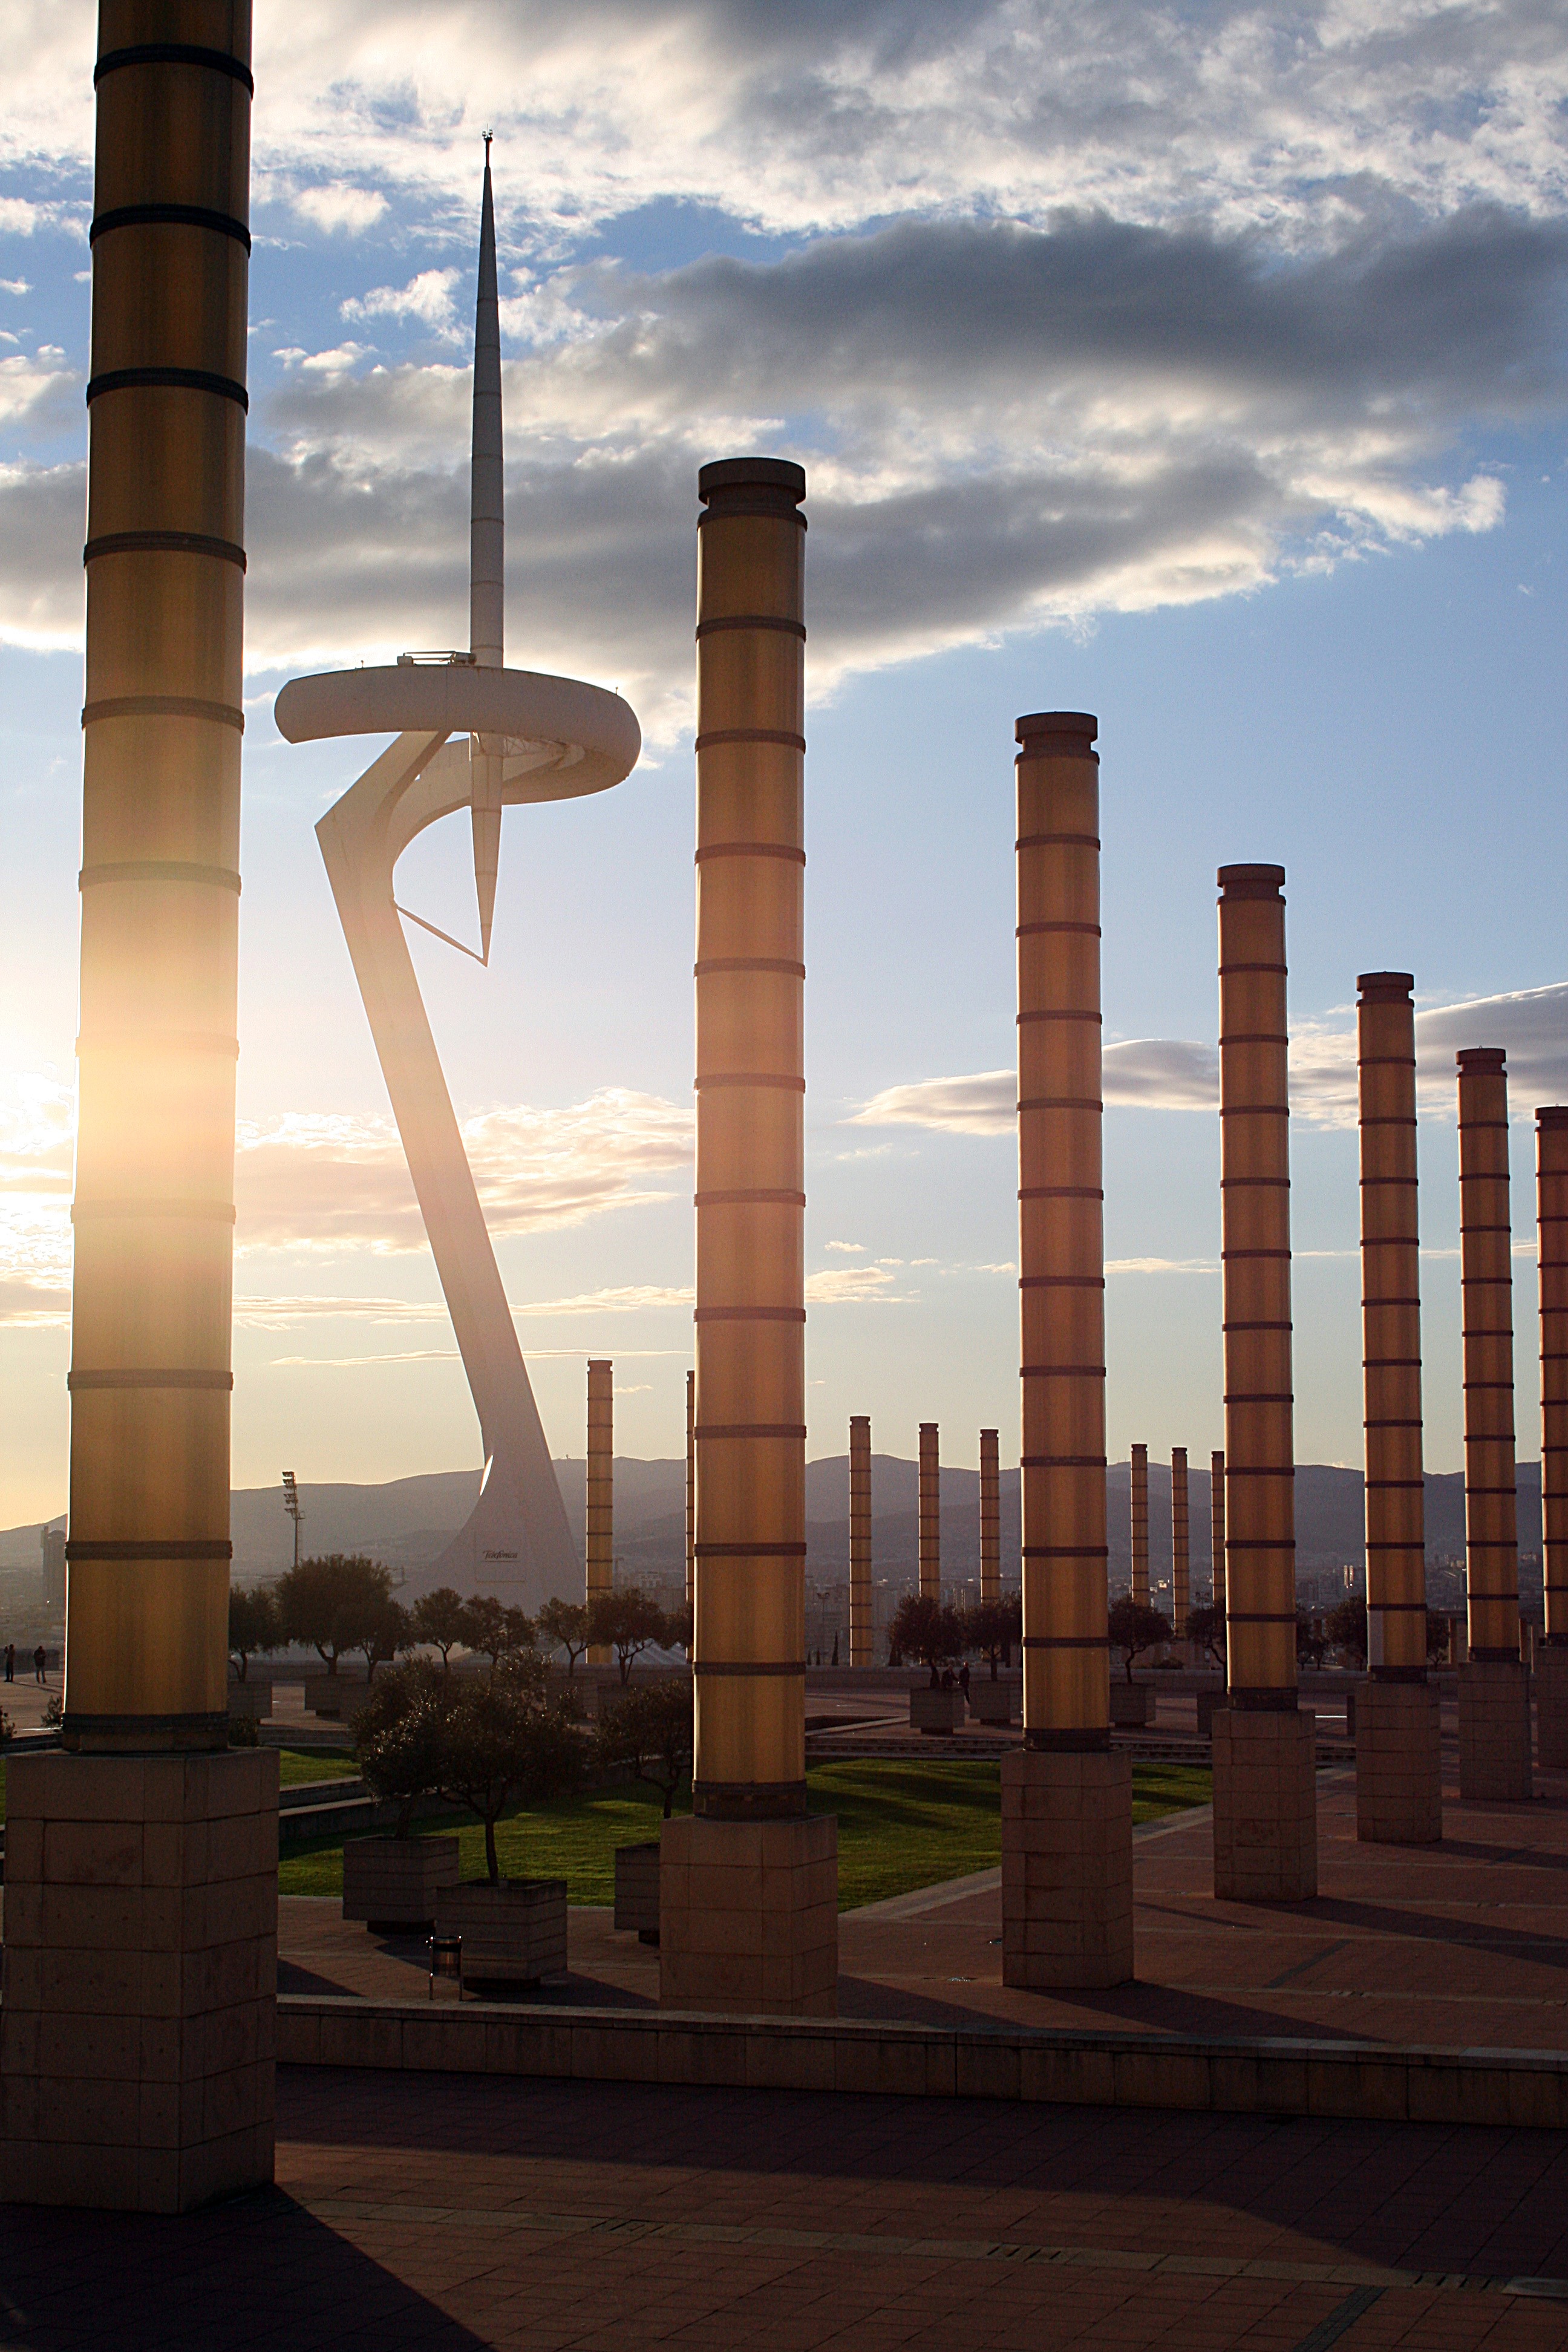
architecture, structure, skyline, city, skyscraper, cityscape, downtown, arch, evening, column, tower, landmark, industry, barcelona, tower block, spain, catalonia, urban area